Ki Tissa

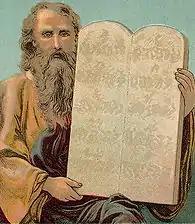
The Tablets of the Ten Commandments (illustration from a Bible card published 1907 by the Providence Lithograph Company)

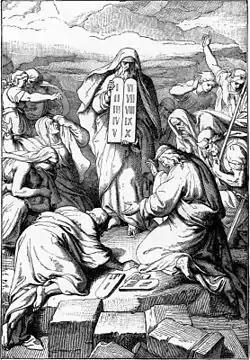
Moses with the Two New Tables of Stone (illustration from the 1897 "Bible Pictures and What They Teach Us" by Charles Foster)

Rabban Joḥanan ben Zakkai explained why God carved the first two tablets but instructed Moses to carve the second two in Exodus 34:1. Rabban Joḥanan ben Zakkai compared it to the case of a king who took a wife and paid for the paper for the marriage contract, the scribe, and the wedding dress. But when he saw her cavorting with one of his servants, he became angry with her and sent her away. Her agent came to the king and argued that she had been raised among servants and was thus familiar with them. The king told the agent that if he wished that the king should become reconciled with her, the agent should pay for the paper and the scribe for a new wedding contract and the king would sign it. Similarly, when Moses spoke to God after the Israelites committed the sin of the Golden Calf, Moses argued that God knew that God had brought the Israelites out of Egypt, a house of idolatry. God answered that if Moses desired that God should become reconciled with the Israelites, then Moses would have to bring the tablets at his own expense, and God would append God's signature, as God says in Exodus 34:1, "And I will write upon the tablets."